Sky position (RA, Dec in degrees): 339.598, -1.039
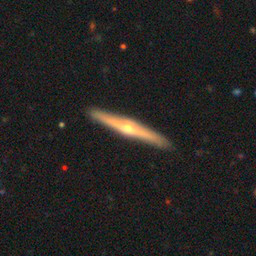
Galaxy morphology: Edge-on Galaxies with Bulge